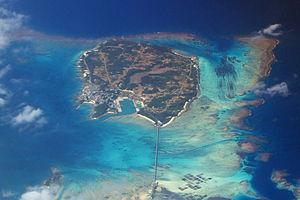
Ikema-jima est une île des îles Miyako, en mer de Chine orientale. Elle fait partie de l'archipel Sakishima, lui-même inclus dans l'archipel Ryūkyū. L'île dépend administrativement de la préfecture d'Okinawa, au Japon.